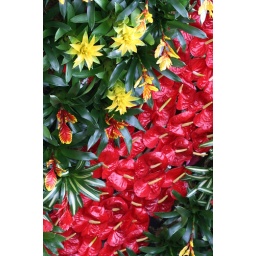
Part of the red ribbon from a flower display in the shape of a big cubical present in Kew. &lt;i&gt;IMG_11732, 30%&lt;/i&gt;